Position sensitive device

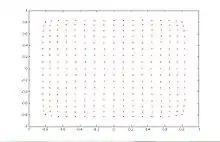
The position response of 2-D tetra-lateral PSD obtained by formulae proposed in S. Cui's paper

The position estimation results obtained by this set of formulae are simulated below. We assume the light spot is moving in steps in both directions and we plot position estimates on a 2-D plane. Thus a regular grid pattern should be obtained if the estimated position is perfectly linear with the true position. The performance is much better than the previous formulae. Detailed simulations and experiment results can be found in S. Cui's paper.